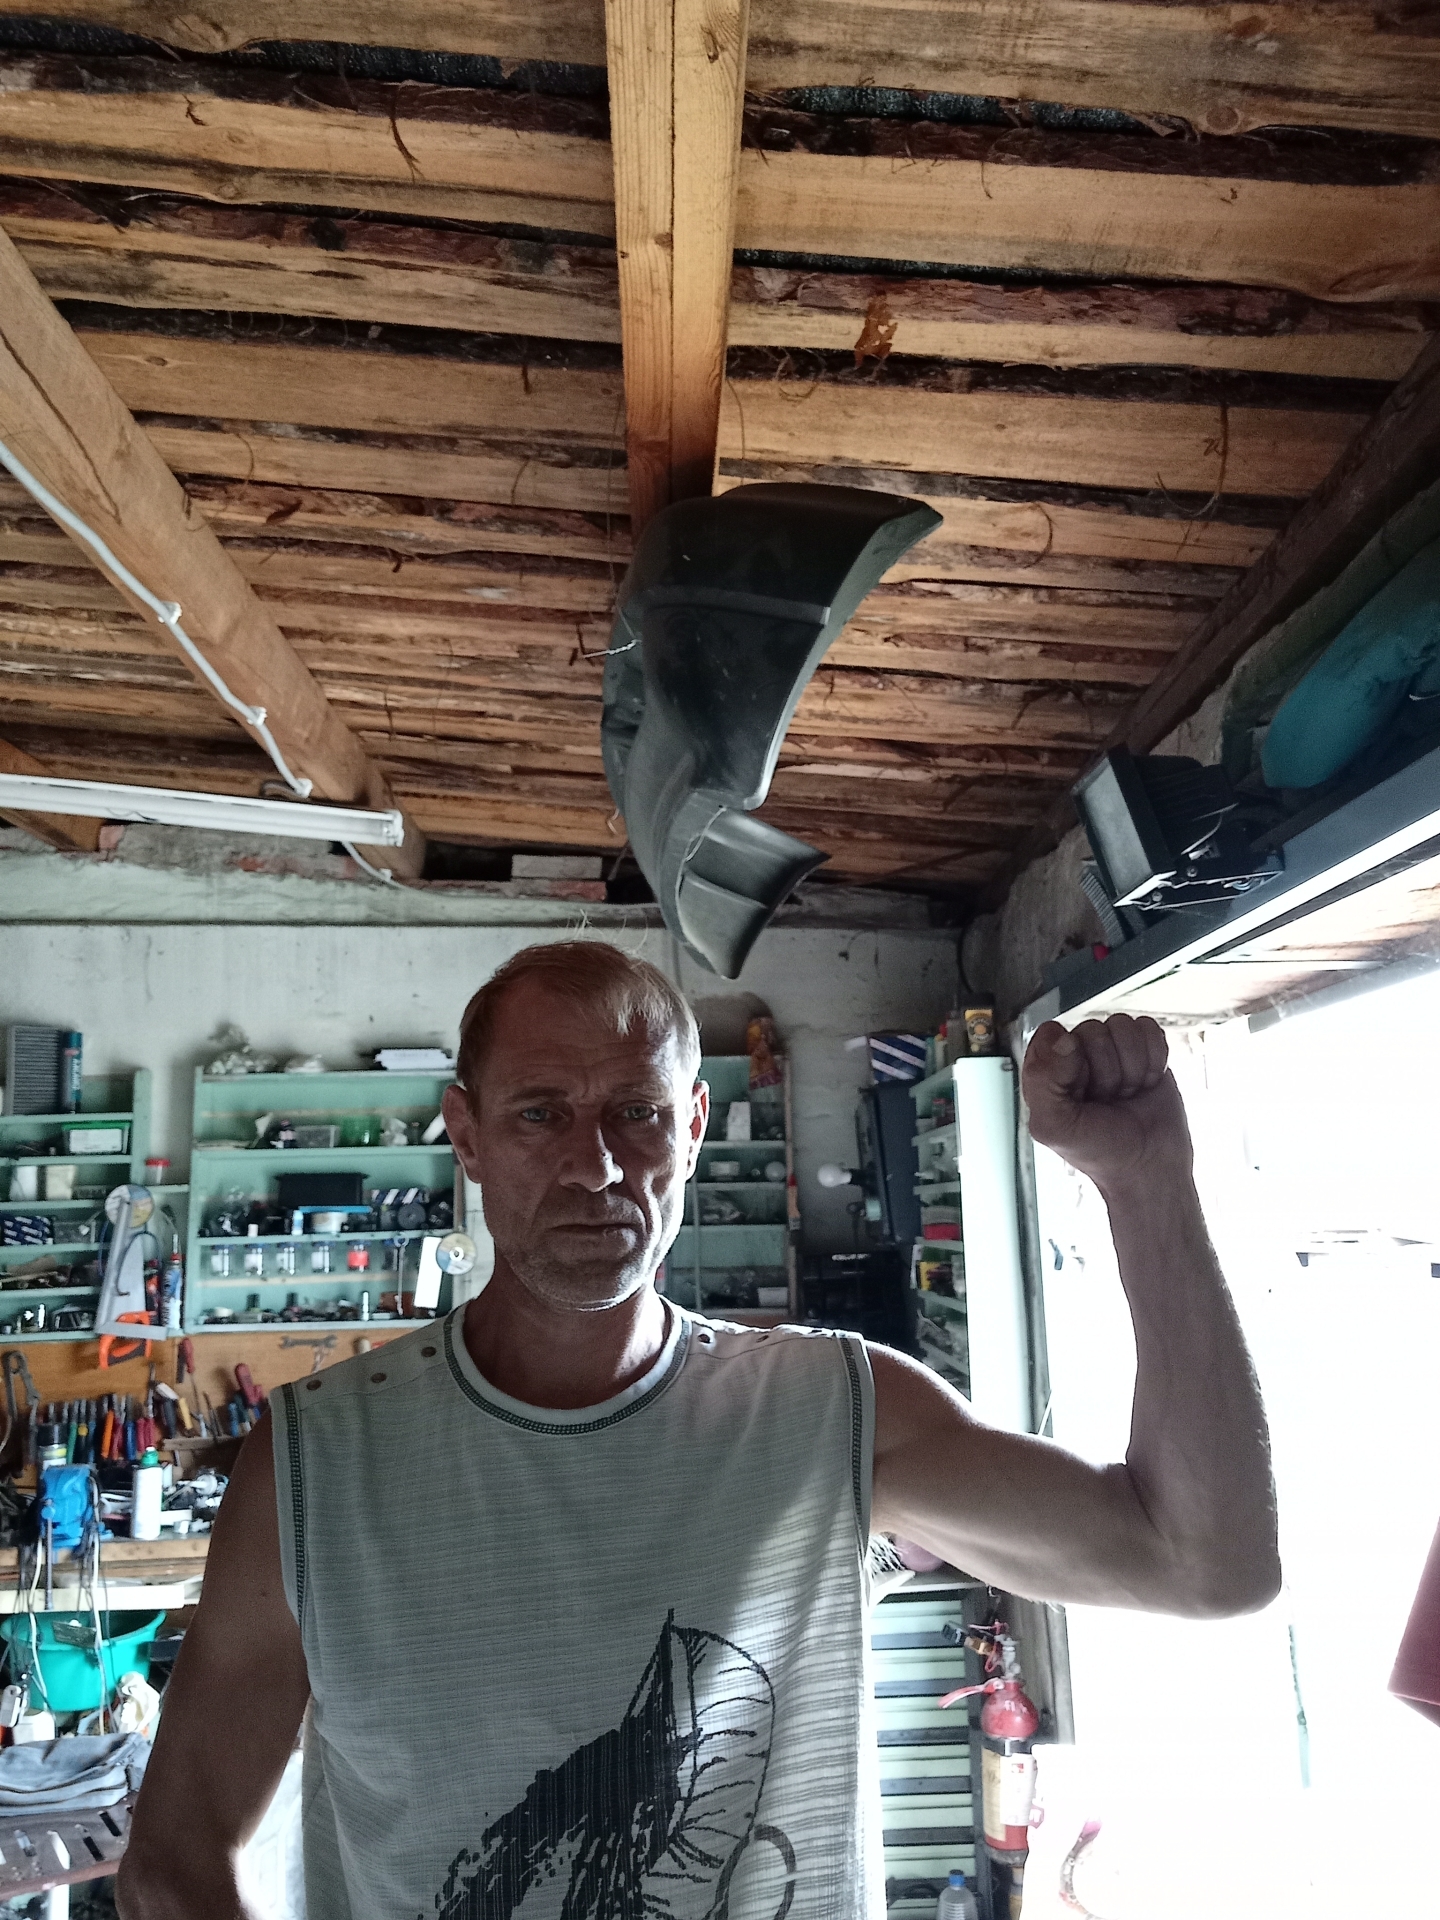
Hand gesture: fist